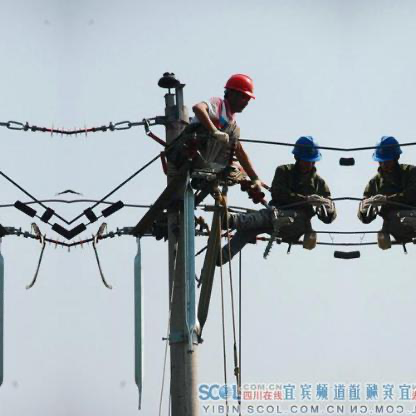
Objects in the image:
label: helmet
label: helmet
label: helmet